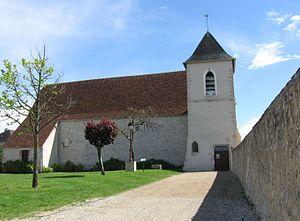
Église Saint-Étienne de Dordives. (Loiret, région Centre-Val de Loire).
Dordives est une commune française située dans le département du Loiret en région Centre-Val de Loire.